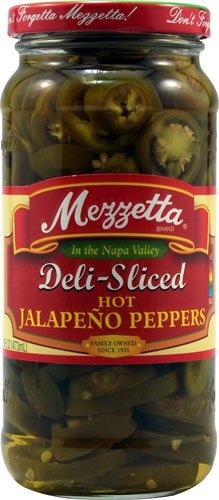
Item Name: Mezzetta Deli-Sliced Hot Jalapeno Peppers -- 16 oz - 2 pc
Value: 2.0
Unit: Count

Price: 14.94